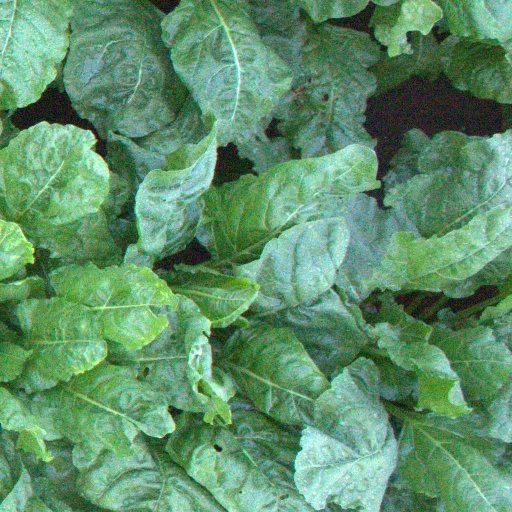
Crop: sugar beet